Sherrill Mount House

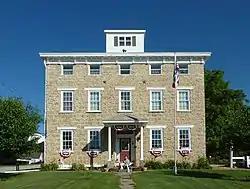

The Sherrill Mount House, also known as the Fries Hotel, Moundside Apartments, and The Inn at Sherrill, is a historic building located in Sherrill, Iowa, United States. This is one of the few surviving pre-Civil War hotels left in Iowa, and one of the largest early stone structures remaining in rural Dubuque County. The three-story building is composed of native limestone with a cupola on top of the hip roof. It was built along a stagecoach route that traveled along the Mississippi River. At one time it was situated on a plot of land on which were several out buildings for an agricultural operation that included an orchard and vineyard. The building also served the community as a post office and meeting hall. Before national prohibition in 1919 the inn included a beer garden, tavern and dance hall. It was at this time that the building was converted into an apartment building. It has subsequently been converted into a bed and breakfast called the Black Horse Inn. The house was listed on the National Register of Historic Places in 2002.